Gustave Courbet

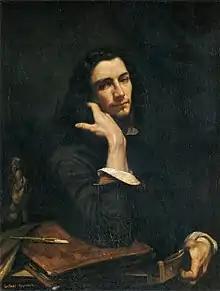
"Self-Portrait (Man with Leather Belt)",

Gustave Courbet was born in 1819 to Régis and Sylvie Oudot Courbet in Ornans (department of Doubs). Anti-monarchical feelings prevailed in the household. (His maternal grandfather fought in the French Revolution.) Courbet's sisters, Zoé, Zélie, and Juliette were his first models for drawing and painting. After moving to Paris he often returned home to Ornans to hunt, fish, and find inspiration.